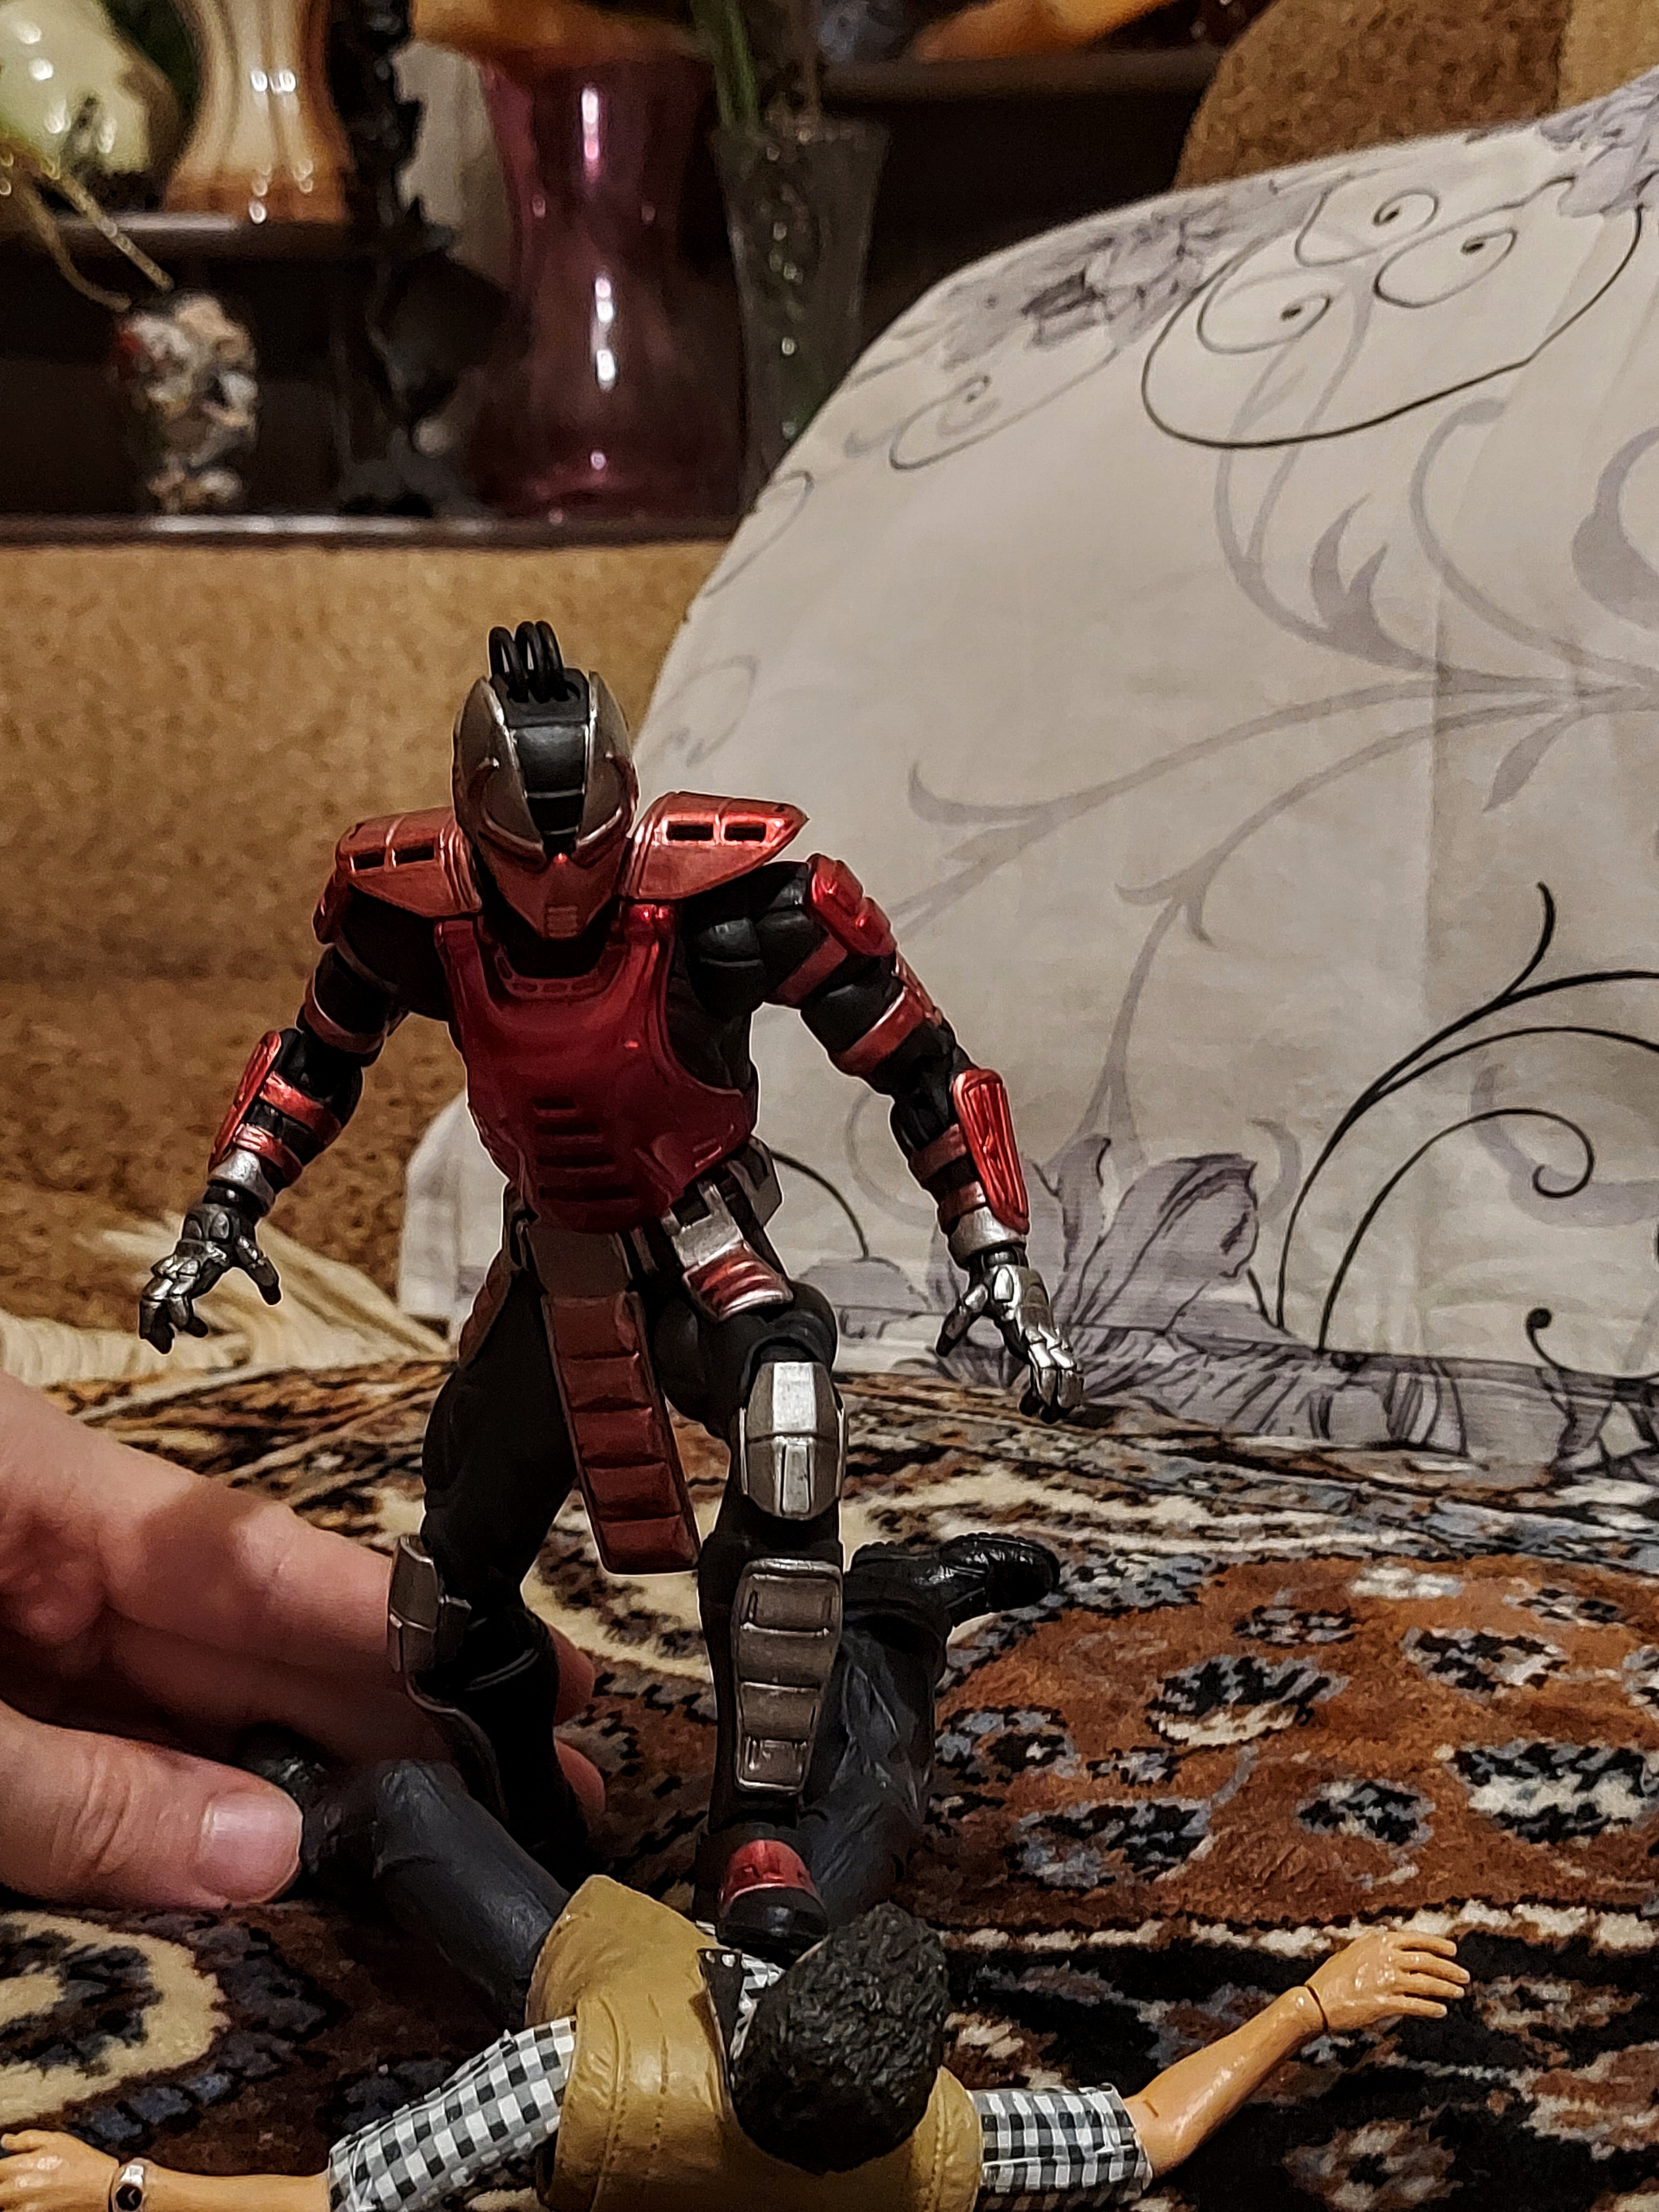
Shokan, storm, collectibles, warrior, fighter, action, figure, spider man, automotive tire, toy, cg artwork, machine, armour, carmine, art, fictional character, metal, houseplant, recreation, action figure, fiction, visual arts, robot, avengers, automotive design, action film, pattern, hero, helmet, flesh, figurine, superhero, games, personal protective equipment, extreme sport, costume, sports, supervillain, soil